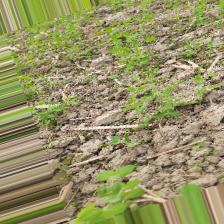
Label: Normal